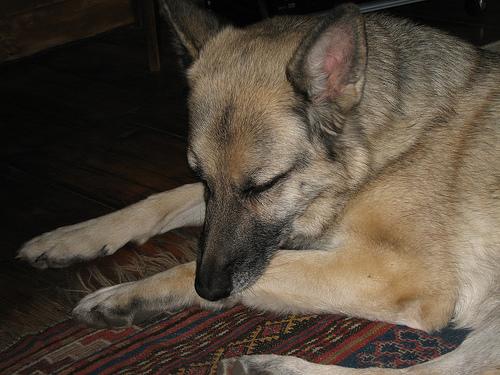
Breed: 211-n000018-German_shepherd